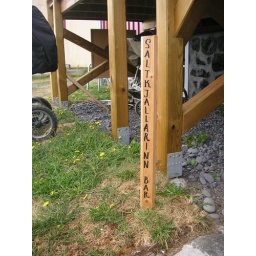
The most unassuming bar sign in the world